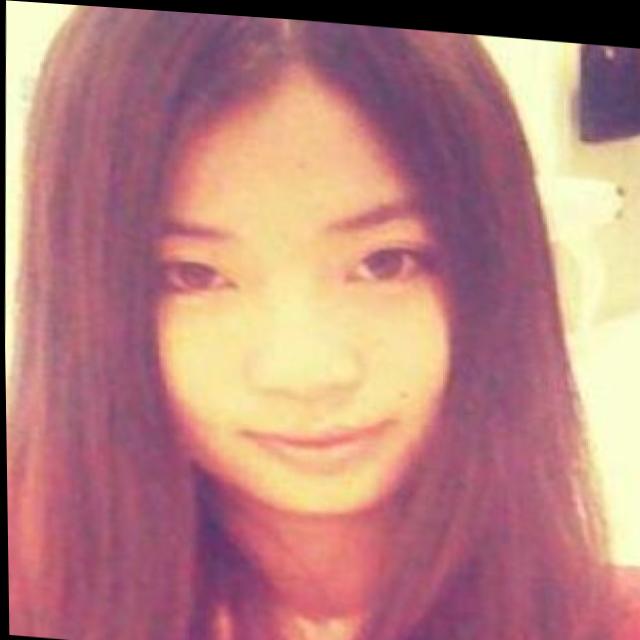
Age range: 21-44